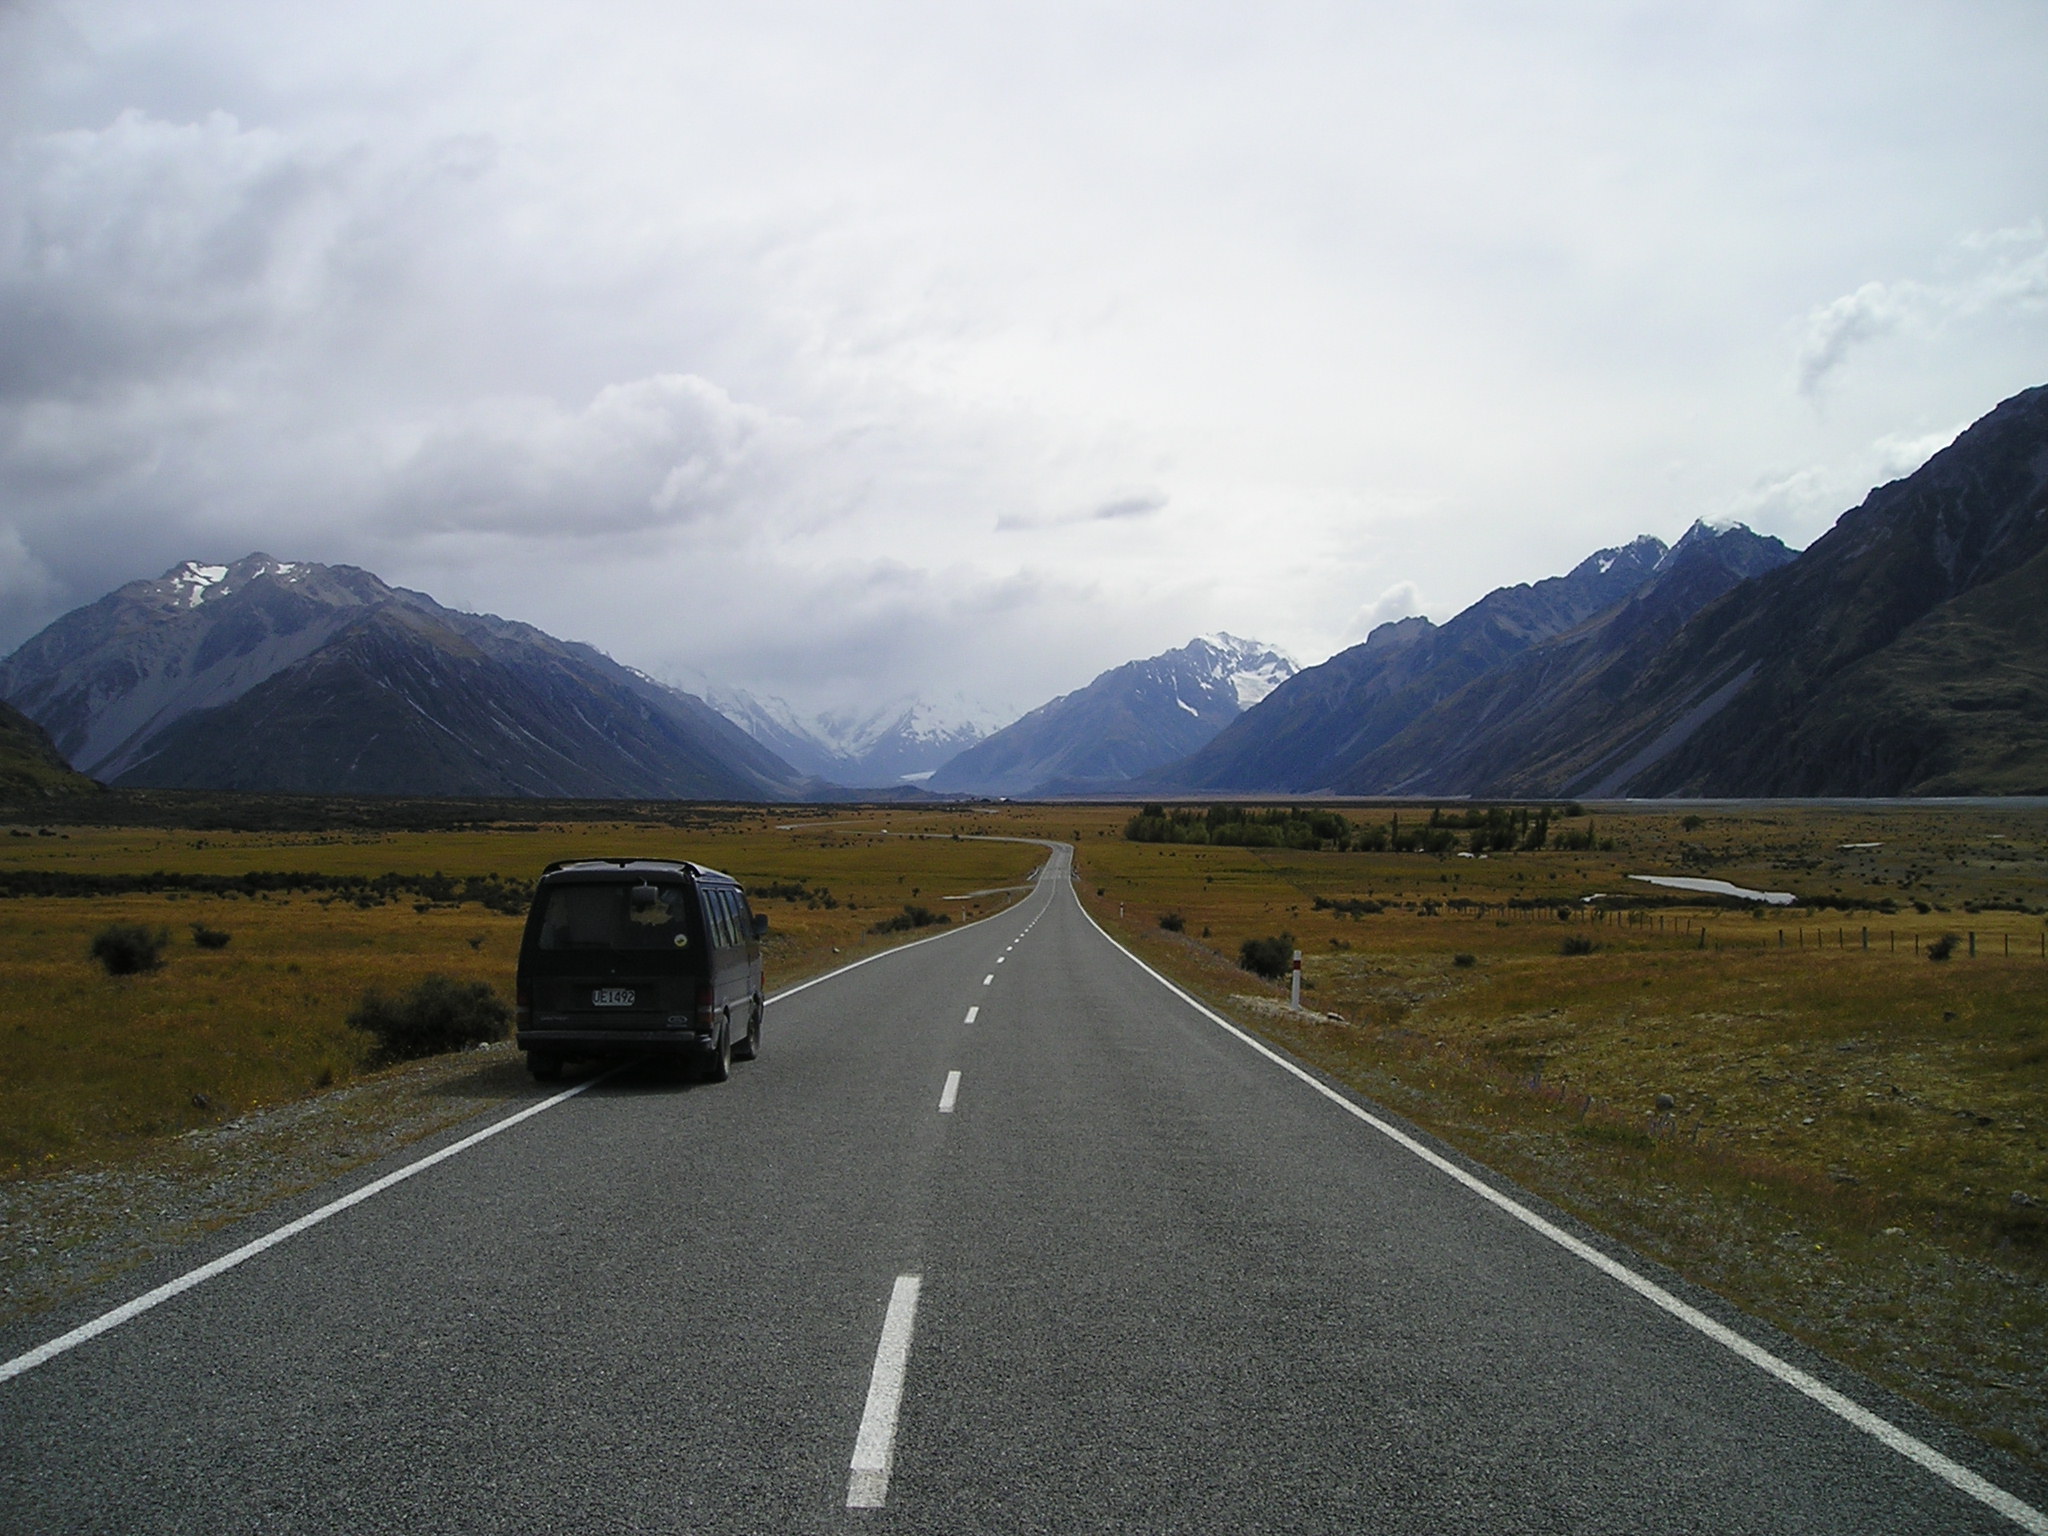
mountain, cloud, road, hill, highway, driving, valley, mountain range, endless, highland, road trip, alps, infrastructure, loneliness, new zealand, mountain pass, mountainous landforms, controlled access highway